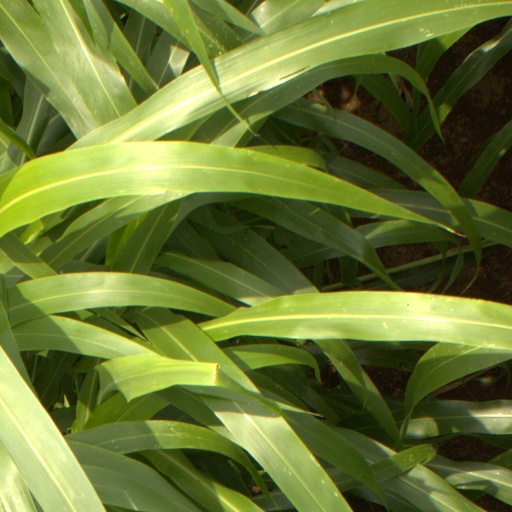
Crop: sorghum